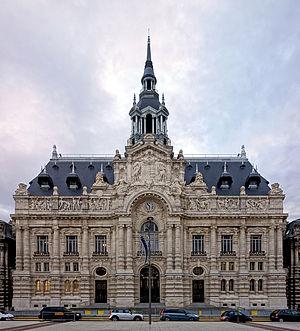
L'hôtel de ville de Roubaix.
Ce tableau présente la liste de tous les monuments historiques classés ou inscrits dans la ville de Roubaix, Nord, en France.
L'Hôtel de Ville de Roubaix est situé sur la Grand-Place de Roubaix, en face de l'église paroissiale Saint-Martin. Construit de 1907 à 1911 par l'architecte Victor Laloux, il a été inscrit à l'inventaire des monuments historiques en 1998.